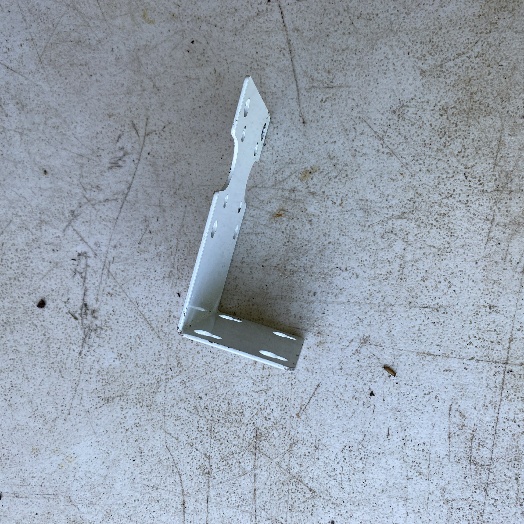
Label: Miscellaneous Trash